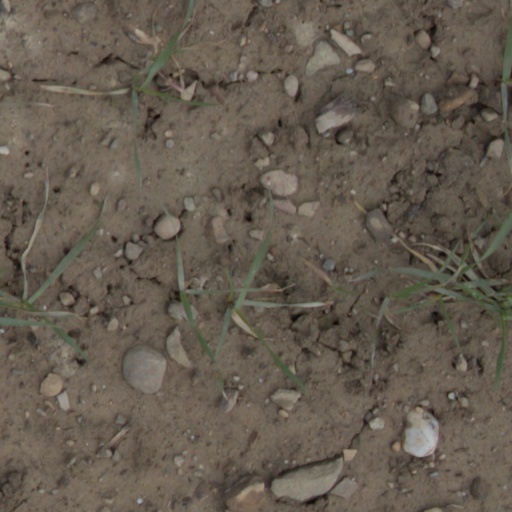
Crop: wheat